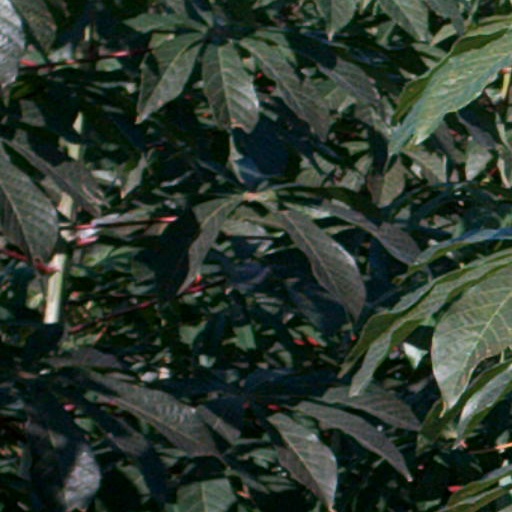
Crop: cassava